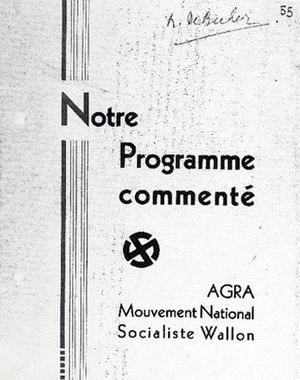
Propagande de collaboration (1940-1945)
Les Amis du Grand Reich allemand est un mouvement de collaboration wallon avec l'occupant nazi durant la Seconde Guerre mondiale en Belgique. Créé le 13 mars 1941, il disparaît avec à la Libération.